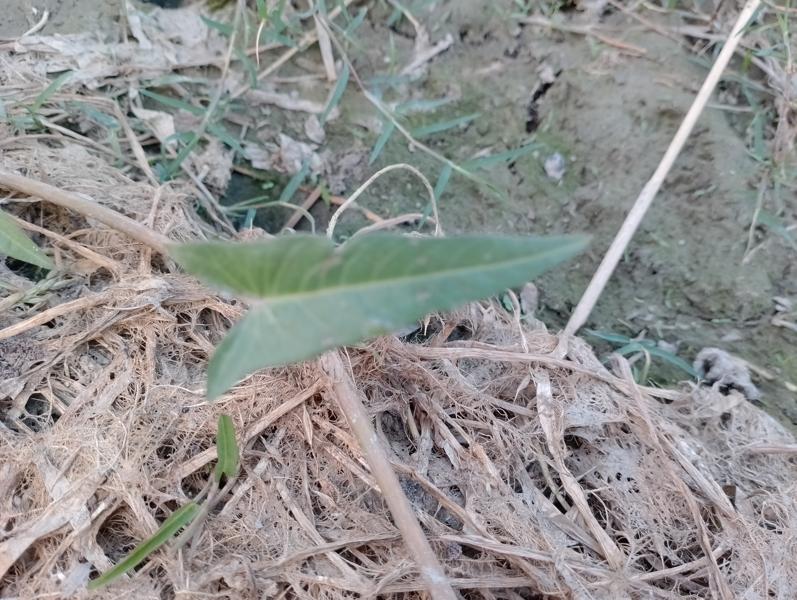
Weed species: Ipomoea aquatic